History of BMW

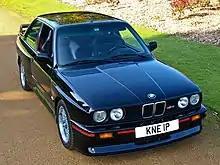
E30 M3

In 1968, production of the BMW M30 engine began, BMW's first straight-six engine since World War II which would remain in production for 24 years. This engine coincided with the launch of the New Six large sedans (the predecessor to the 7 Series) and New Six CS large coupes (the predecessor to the 6 Series).